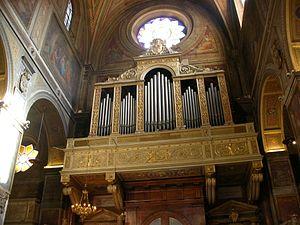
La basilique Sant'Agostino in Campo Marzio est un lieu de culte situé à Rome en Italie, dans le rione de Sant'Eustachio, à proximité de la Piazza Navona.